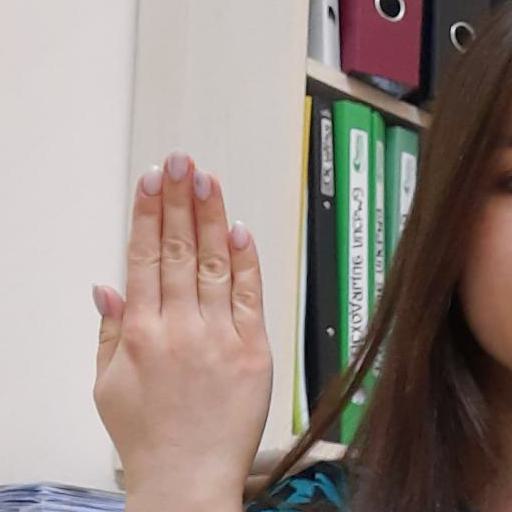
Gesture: stop_inverted